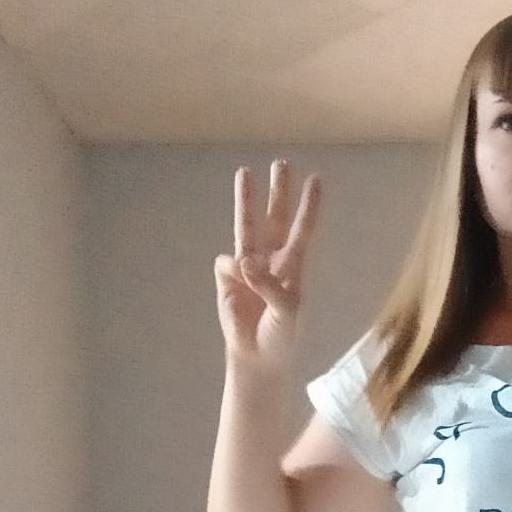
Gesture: three